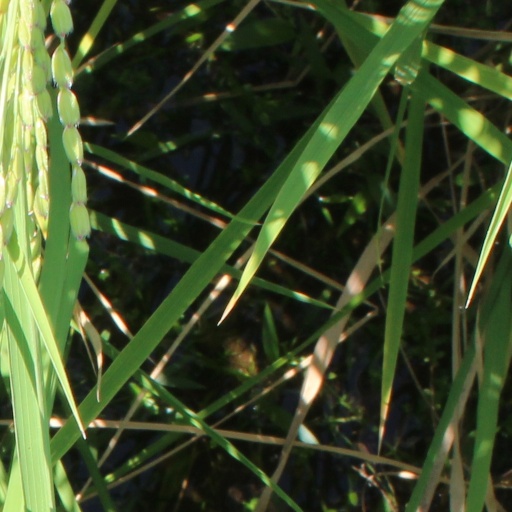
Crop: rice